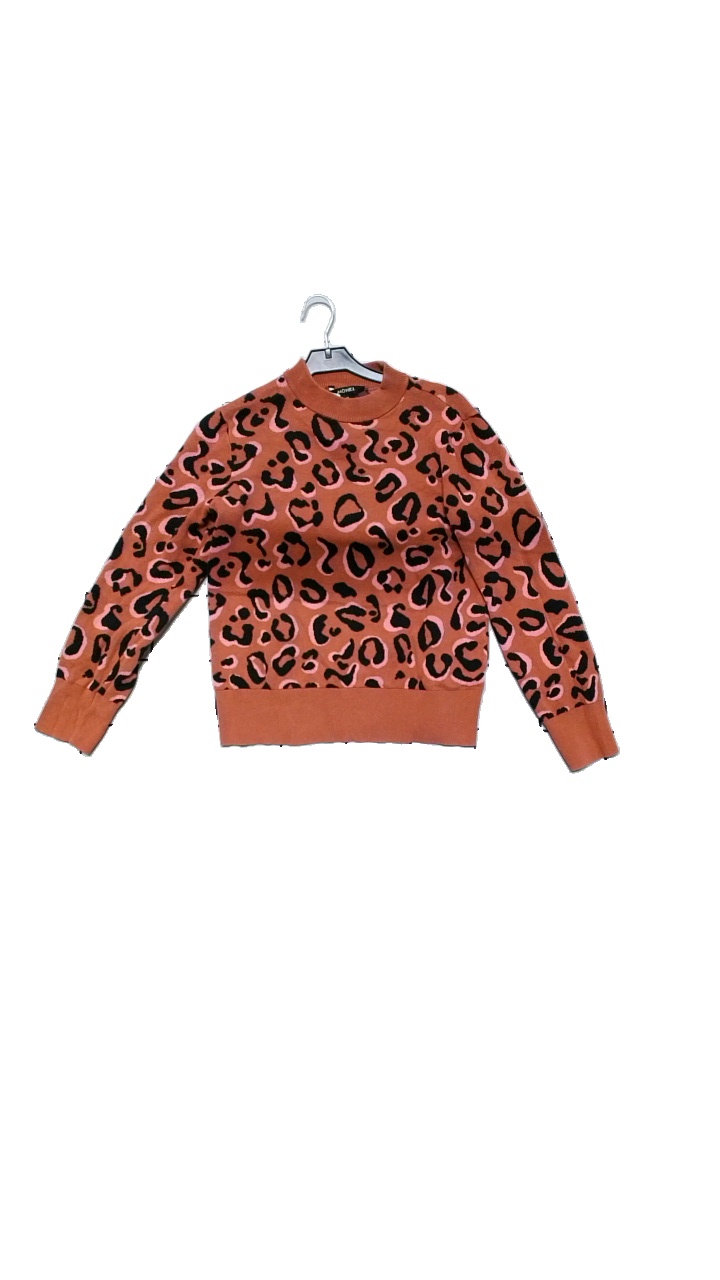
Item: Sweater (Ladies)
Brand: Monki
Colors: Multicolor, Brown, Red, Pink
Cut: Regular
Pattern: Animal print
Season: All
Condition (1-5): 5
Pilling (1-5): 3
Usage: Reuse
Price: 50-100